Oil shale industry

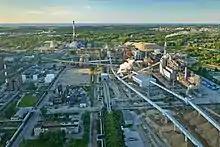
VKG Energia in Estonia.

The oil shale industry is an industry of mining and processing of oil shale—a fine-grained sedimentary rock, containing significant amounts of kerogen (a solid mixture of organic chemical compounds), from which liquid hydrocarbons can be manufactured. The industry has developed in Brazil, China, Estonia and to some extent in Germany and Russia. Several other countries are currently conducting research on their oil shale reserves and production methods to improve efficiency and recovery. Estonia accounted for about 70% of the world's oil shale production in a study published in 2005.